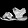
Label: Sandal